British Rail

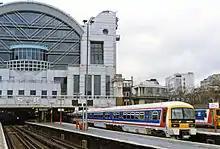
Network SouthEast Class 465 at Charing Cross

Upon sectorisation in 1982, three passenger sectors were created: InterCity, operating principal express services; London & South East (renamed Network SouthEast in 1986) operating commuter services in the London area; Provincial (renamed Regional Railways in 1989) responsible for all other passenger services. In the metropolitan counties local services were managed by the Passenger Transport Executives. Provincial was the most subsidised (per passenger km) of the three sectors; upon formation, its costs were four times its revenue. During the 1980s British Rail ran the Rail Riders membership club aimed at 5- to 15-year-olds.